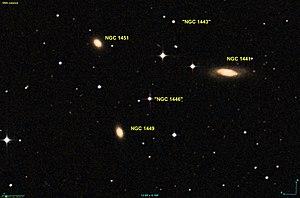
Réalisée avec les données de Digitized Sky Survey (DSS) et le logiciel Aladin
NGC 1446 est une étoile située dans la constellation de l'Éridan.